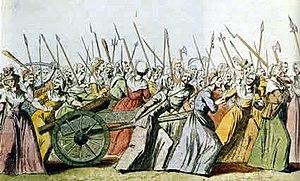
Journées révolutionnaires des 5 et 6 octobre 1789
À la veille de la Révolution les femmes sont, en dehors d'une infime minorité, peu considérées, Rousseau lui-même était d'une misogynie caricaturale et tous les philosophes du XVIIIᵉ siècle, y compris ceux qui comme Diderot ou Montesquieu rejettent l'infériorité naturelle de la femme, ont sur le sujet une position ambiguë. De nombreux philosophes, médecins, écrivains ont croisé leurs approches pour décrire la féminité. Les termes qui en ressortent sont : « constitution délicate », « tendresse excessive », « raison limitée », « nerfs fragiles» On considérait donc comme acquise l’infériorité de la femme intellectuellement et psychologiquement.
Les femmes sous la Révolution française sont particulièrement actives dès ses prémices, notamment lors de la Journée des Tuiles ou encore lors de l'affaire Réveillon, mais leur condition n'est pas abordée en 1789, lors de l’élaboration de la déclaration des droits de l’homme et du citoyen par l’assemblée constituante.
Anne-Josèphe Théroigne, dite de Méricourt, née le 13 août 1762 à Marcourt dans l'ancienne principauté de Liège et morte le 22 juin 1817 à l'hôpital de la Salpêtrière de Paris, est une femme politique liégeoise, personnalité de la Révolution française.
Louis XVI, né le 23 août 1754 à Versailles et mort guillotiné le 21 janvier 1793 à Paris, est roi de France et de Navarre du 10 mai 1774 au 6 novembre 1789, puis roi des Français jusqu’au 21 septembre 1792. Il est le dernier roi de France de la période dite de l'Ancien Régime.